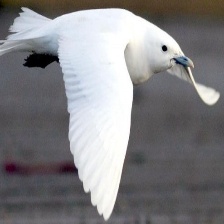
Species: IVORY GULL
Scientific name: PAGOPHILA EBURNEA